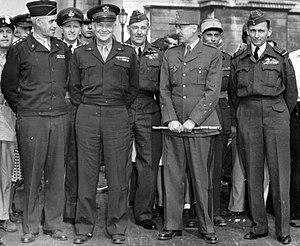
Le maréchal de France est, depuis la suppression de la dignité de connétable de France en 1627, la plus haute distinction militaire française. Le titre de maréchal de France ou d'amiral de France — son équivalent pour la Marine —, constitue une dignité dans l'État. Depuis la mort du maréchal Juin en 1967, la France ne compte aucun maréchal de France vivant.
Marie-Pierre Kœnig, plus connu en France sous le nom de Pierre Kœnig, est un militaire et homme politique français, maréchal de France et compagnon de la Libération, né le 10 octobre 1898 à Caen et mort le 2 septembre 1970 à Neuilly-sur-Seine.